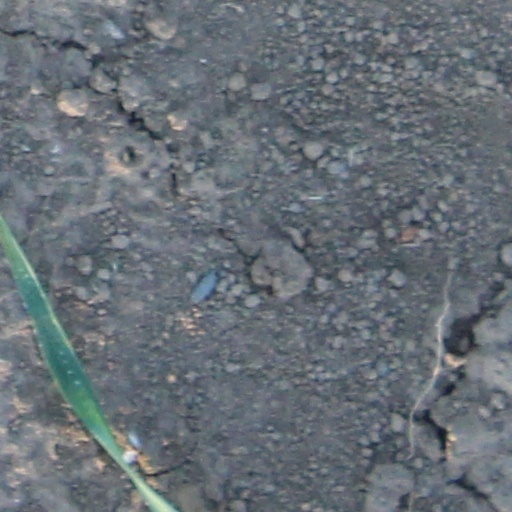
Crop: wheat